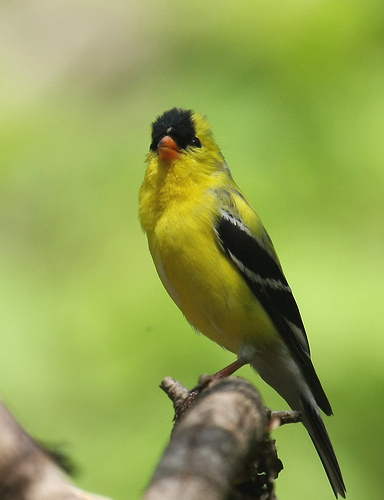
the bird is slender with a yellow body and white and black wing bars.
the bird has an orange bill and a black eyering.
a bird with a black crown, yellow breast, side and belly, black primary and secondary wing feathers, and three white wingbars.
the bird has black and white striped wings with a green belly and chestwhat a beautiful bird, the yellow really makes the black stand out and scream, look how beautiful. it has a bright orange bill with yellow all over its belly and neck area. it has black on its eyebrow, as well as its wingbars, which has a few white strips in it as well.
this bird has wings that are yellow and black and has an orange billthe grey wing bars on the yellow bird with black wings
this bird is yellow with black and has a very short beak.
this bird has a yellow belly and breast with a black wing that has two white wingbars.
this bird has wings that are black and has a yellow belly
Species: American Goldfinch